Question: Where is the photo taken?
Tambaya: A ina aka ɗauki hoton?
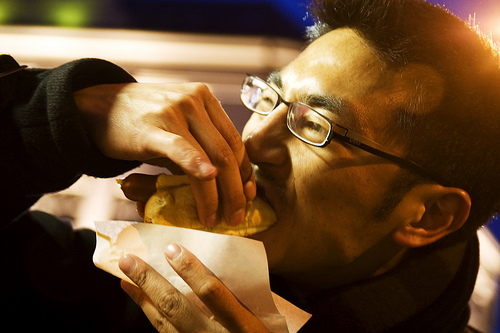
Answer: In a park.
Amsa: A lambu.